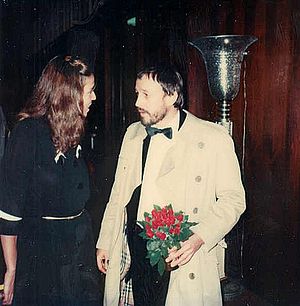
Frederic Forrest
Frederic Fenimore Forrest, Jr. er en pensioneret amerikansk skuespiller. Han blev nomineret til en Oscar for bedste mandlige birolle for sit portræt af Huston Dyer i 1979 i det musikalske drama The Rose. Han skildrede også kokken i den episke krigsfilm Dommedag Nu udgivet samme år.